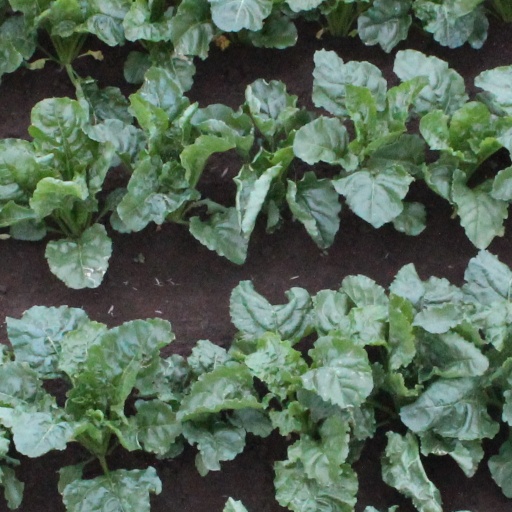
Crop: sugar beet